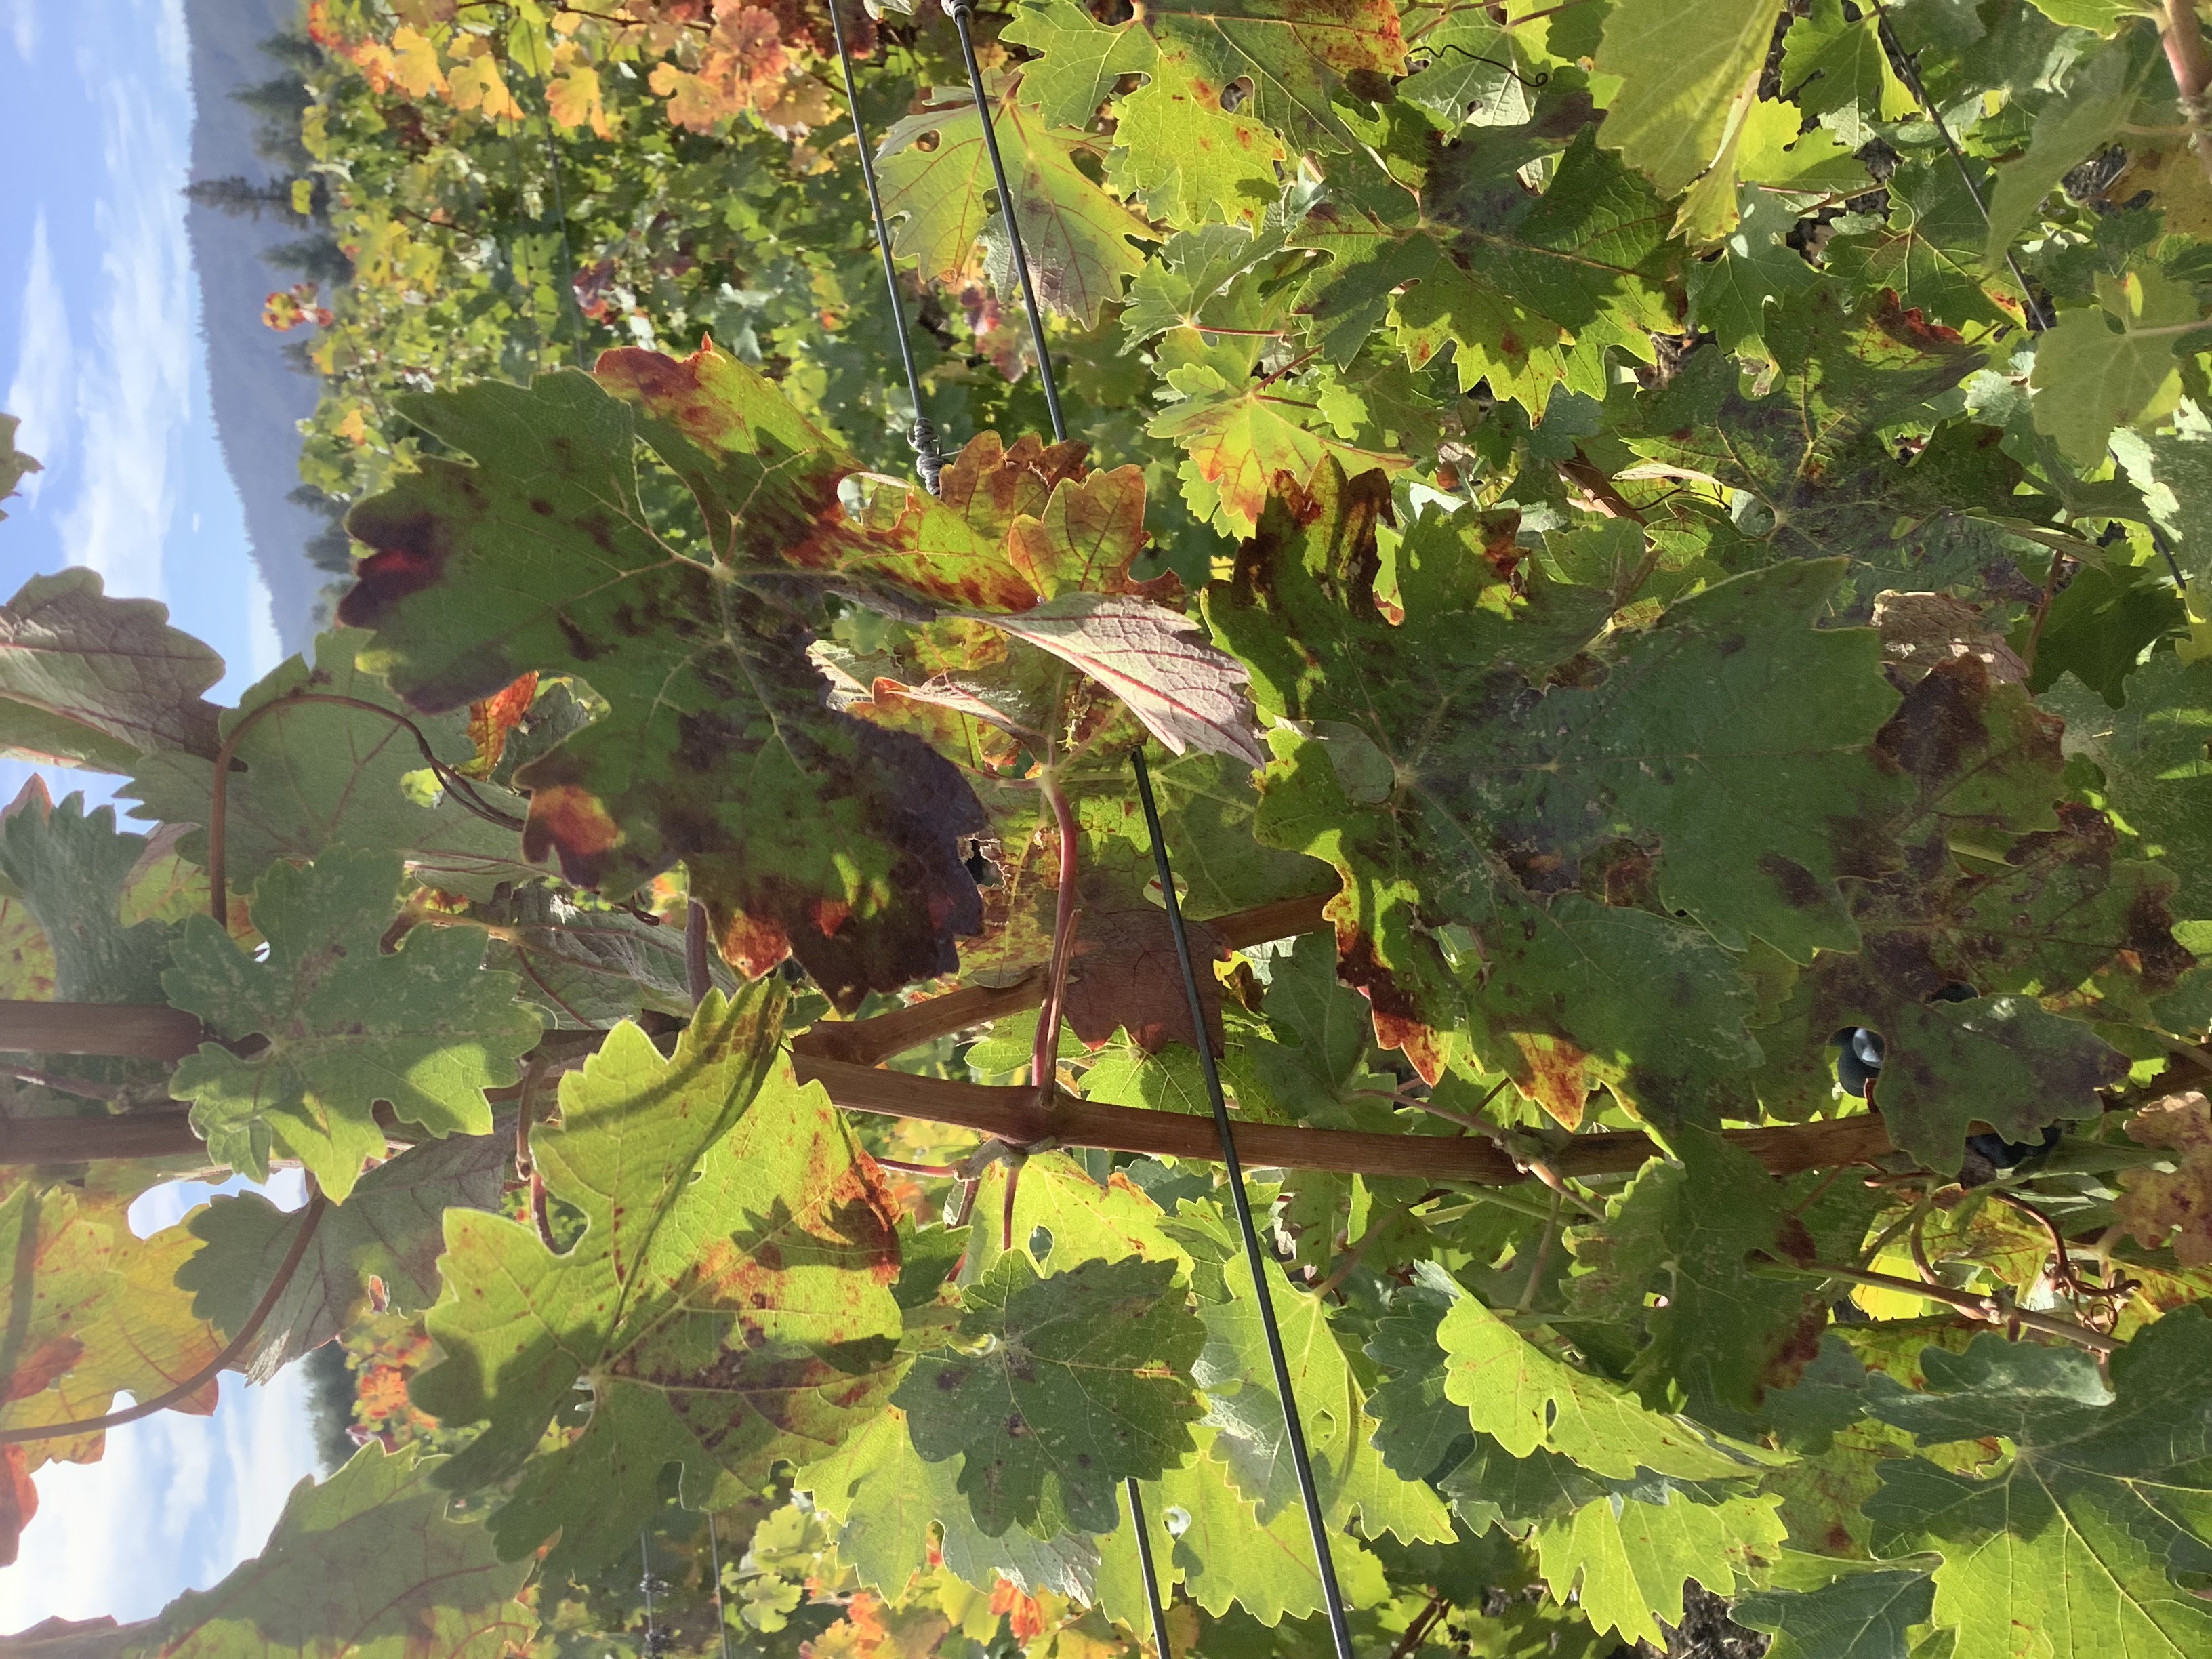
Label: Red Blotch